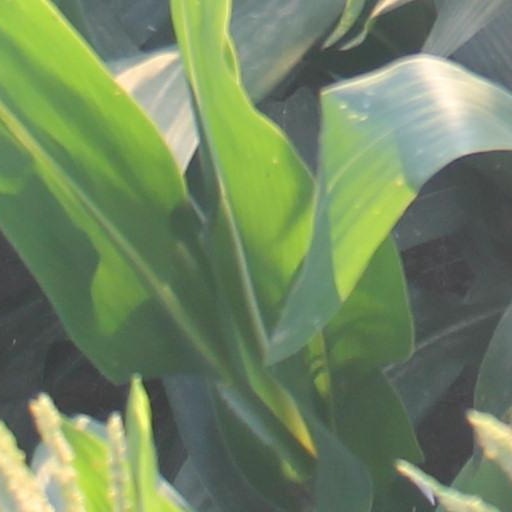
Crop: maize; corn